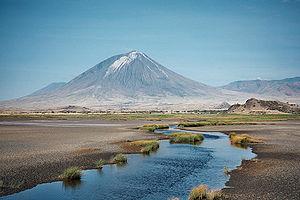
L'Ol Doinyo Lengaï est un stratovolcan de Tanzanie située dans la vallée du grand rift qui parcourt l'Afrique orientale du Nord au Sud. C'est le seul volcan actif de Tanzanie. Ol Doinyo Lengaï est un terme maa, la langue des Masaïs dont elle est la montagne sacrée, qui signifie « Montagne des Dieux » en français. Il fait partie du massif du Ngorongoro et une savane s'étend à ses pieds.